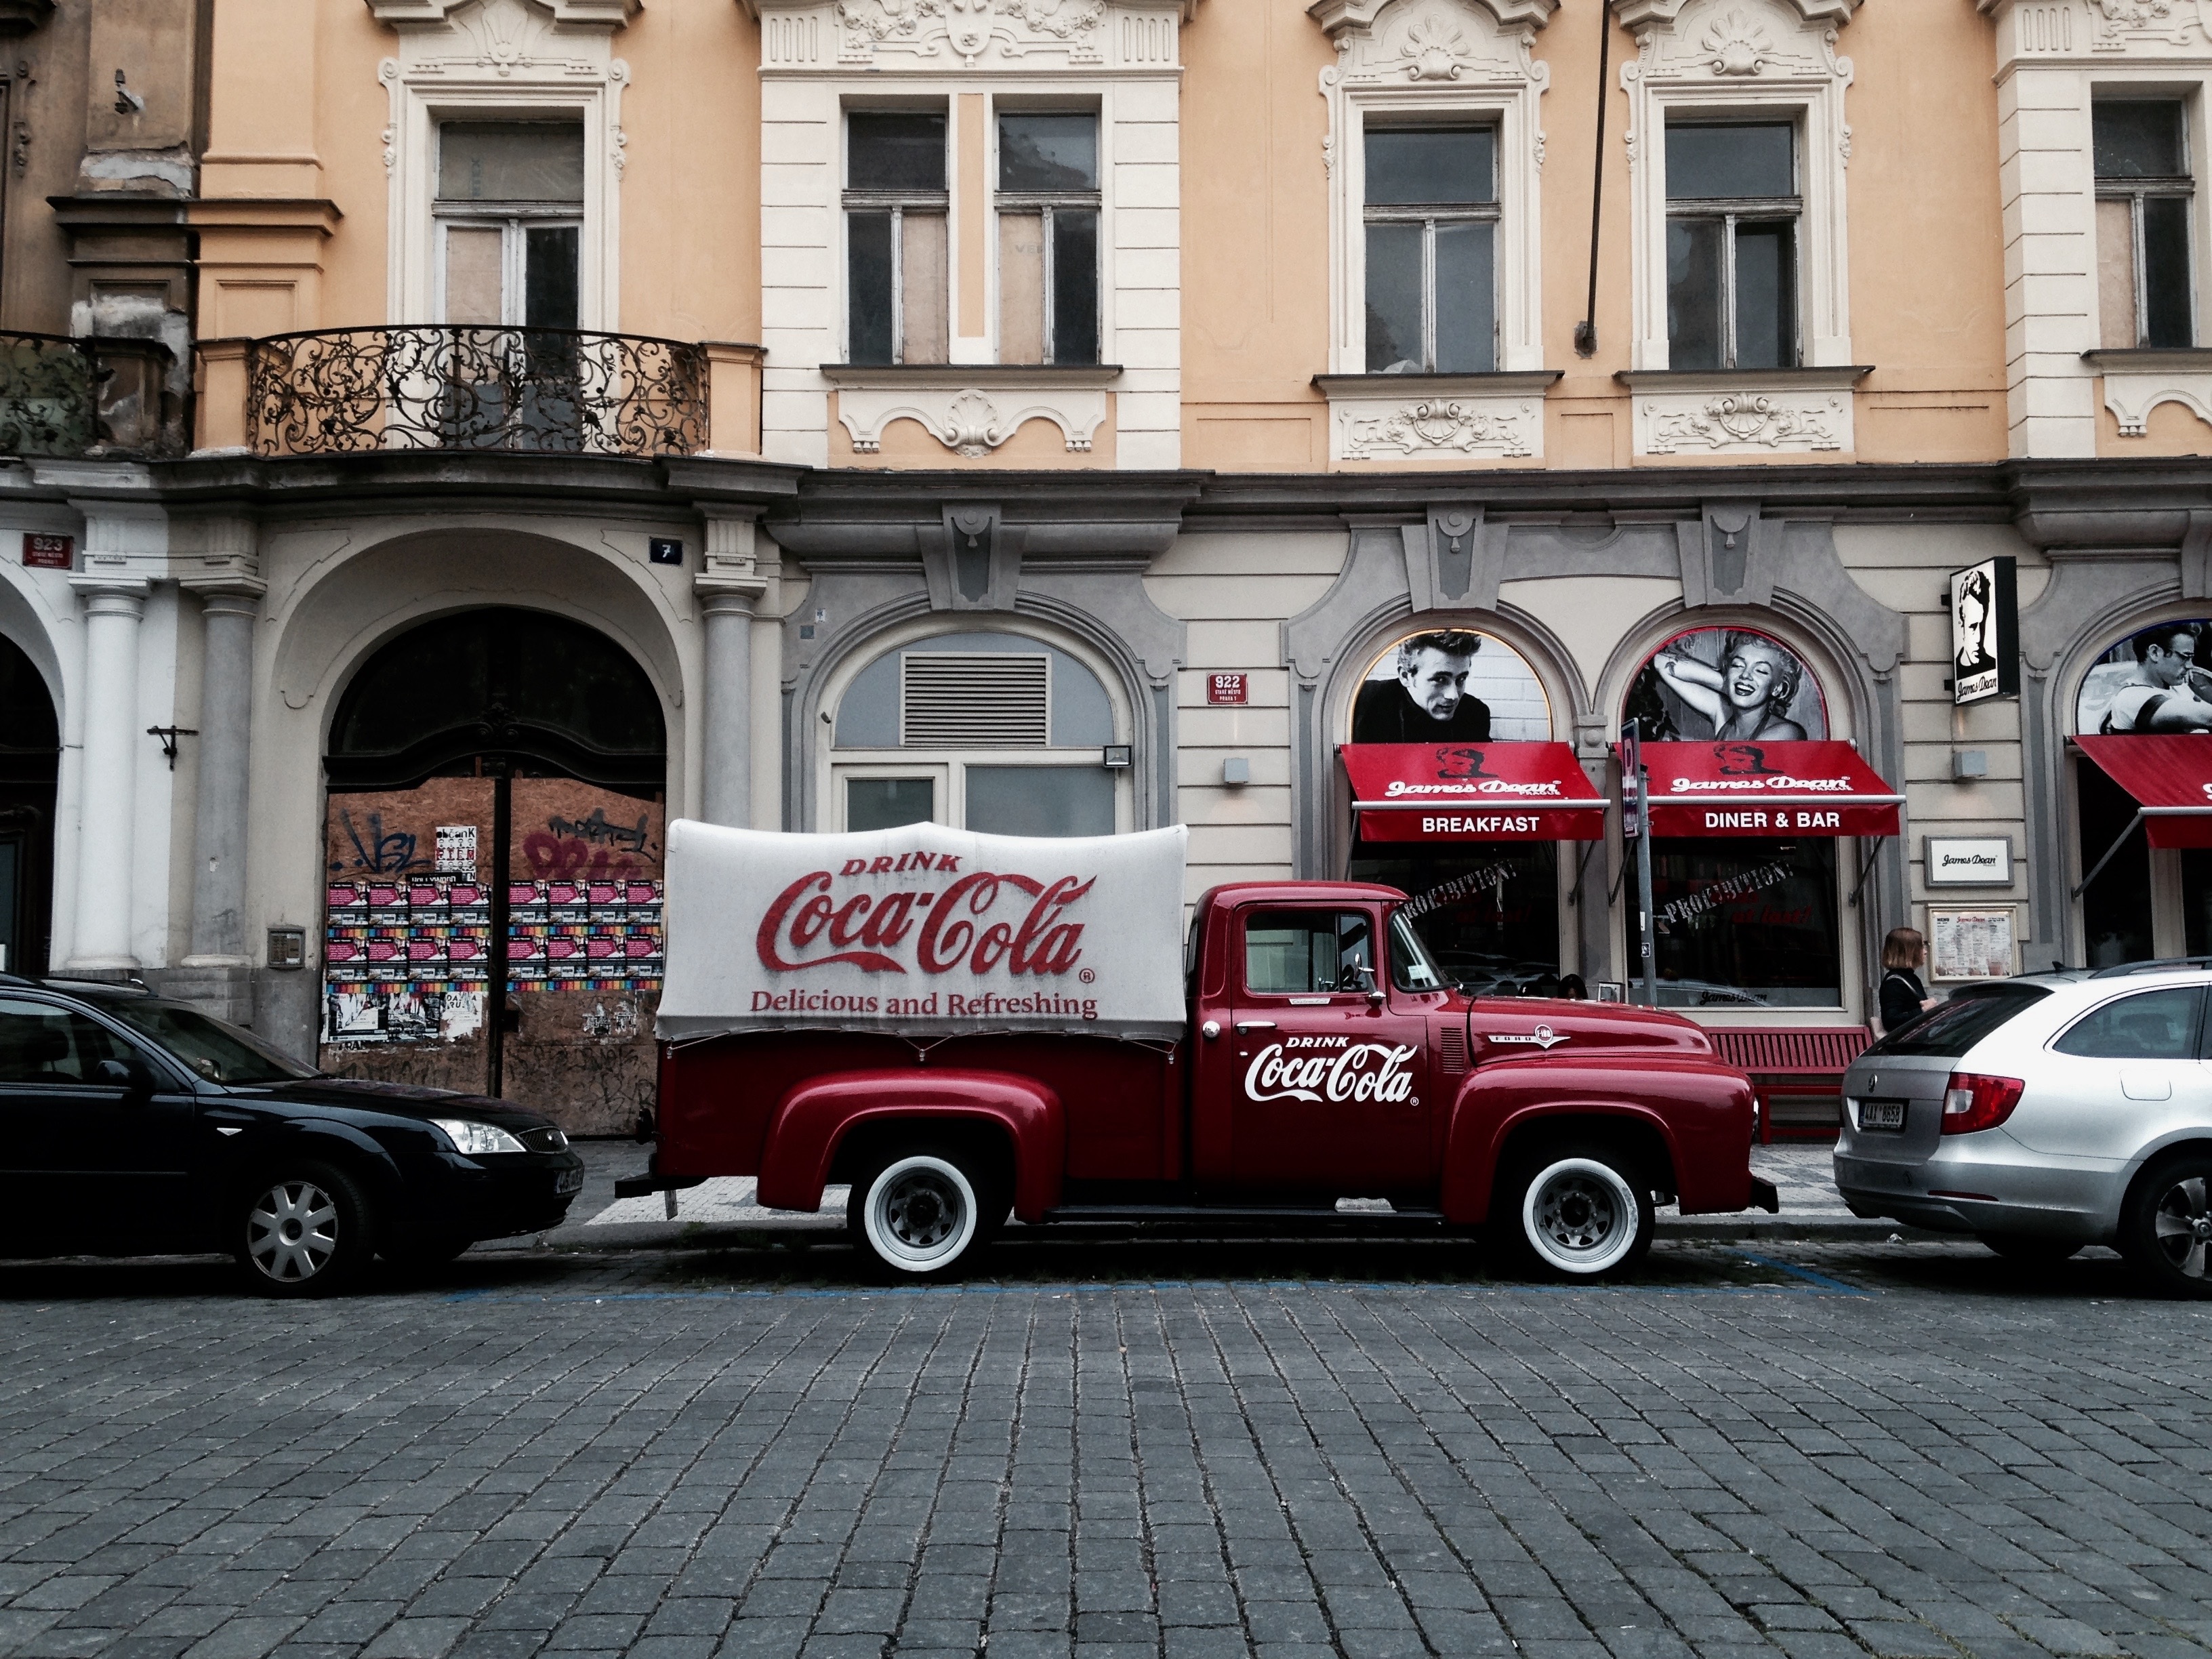
road, street, car, transport, truck, vehicle, art, classic, urban area, luxury vehicle